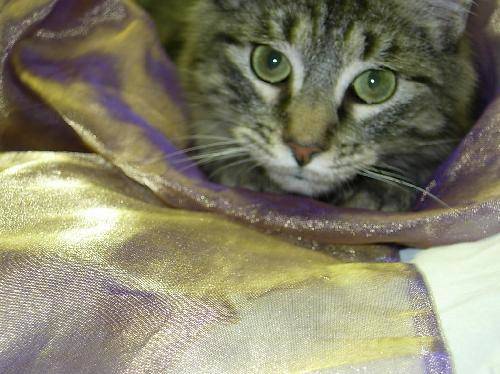
Label: cat